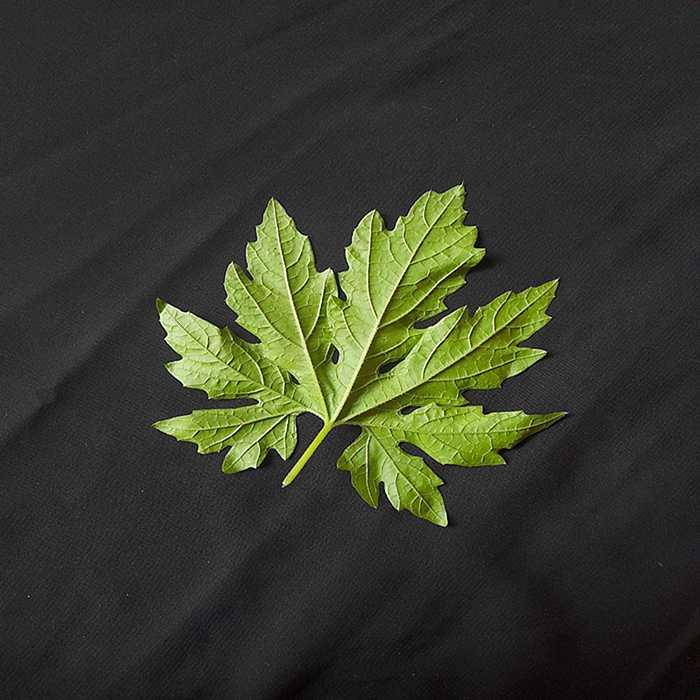
Plant: Bitter Gourd
Label: Fresh leaf